Cao Xinlong

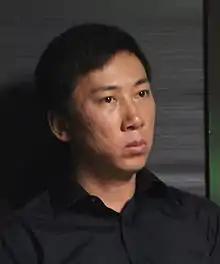
Paul Hunter Classic 2014

Cao Xinlong (born 16 August 1981) is a former professional snooker player from the People's Republic of China.